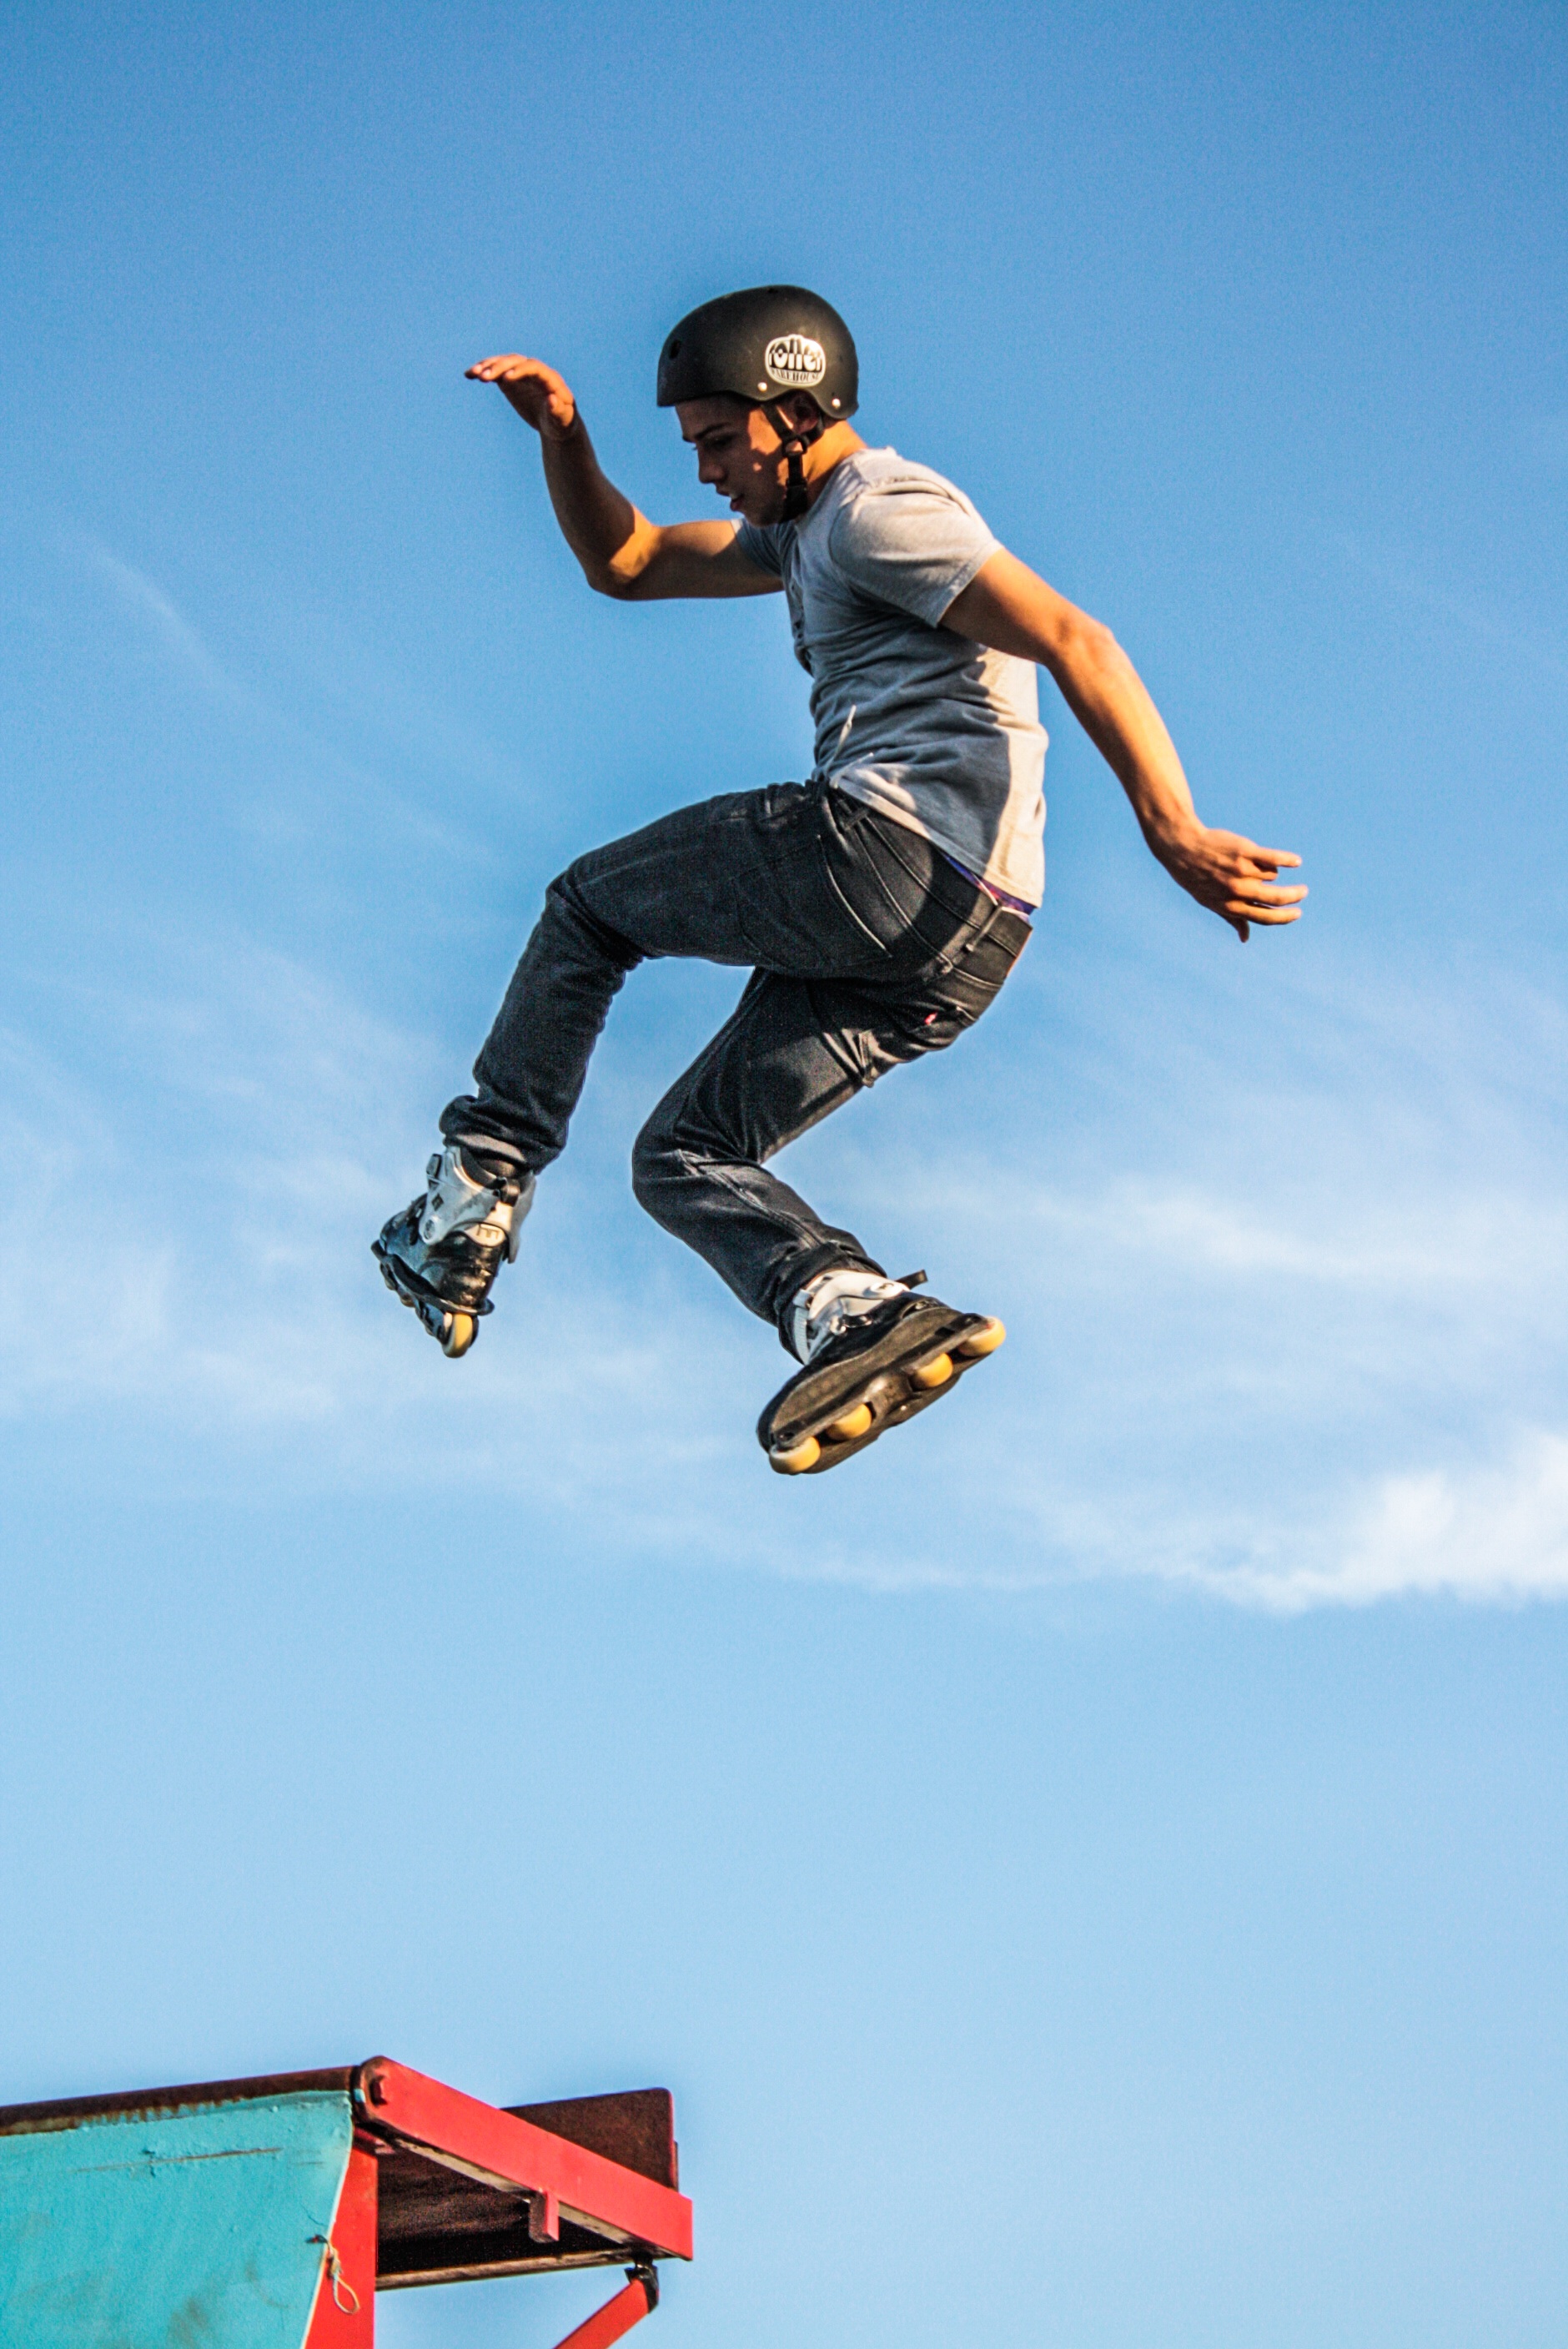
skateboard, skateboarding, extreme sport, sports equipment, sports, atmosphere of earth, skateboarding equipment and supplies, boardsport, freestyle bmx, stunt performer